Hector Busby

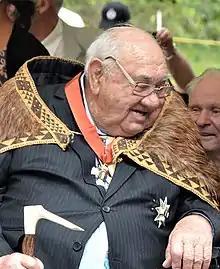
Busby in February 2019

Sir Hector Busby (1 August 1932 – 11 May 2019), also known as Heke-nuku-mai-nga-iwi Puhipi and Hec Busby, was a New Zealand Māori navigator and traditional waka builder. He was recognised as a leading figure in the revival of traditional Polynesian navigation and ocean voyaging using wayfinding techniques.